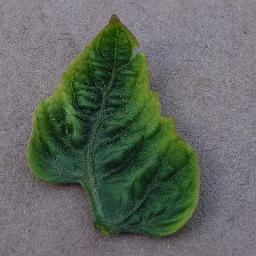
Label: Tomato___Tomato_Yellow_Leaf_Curl_Virus